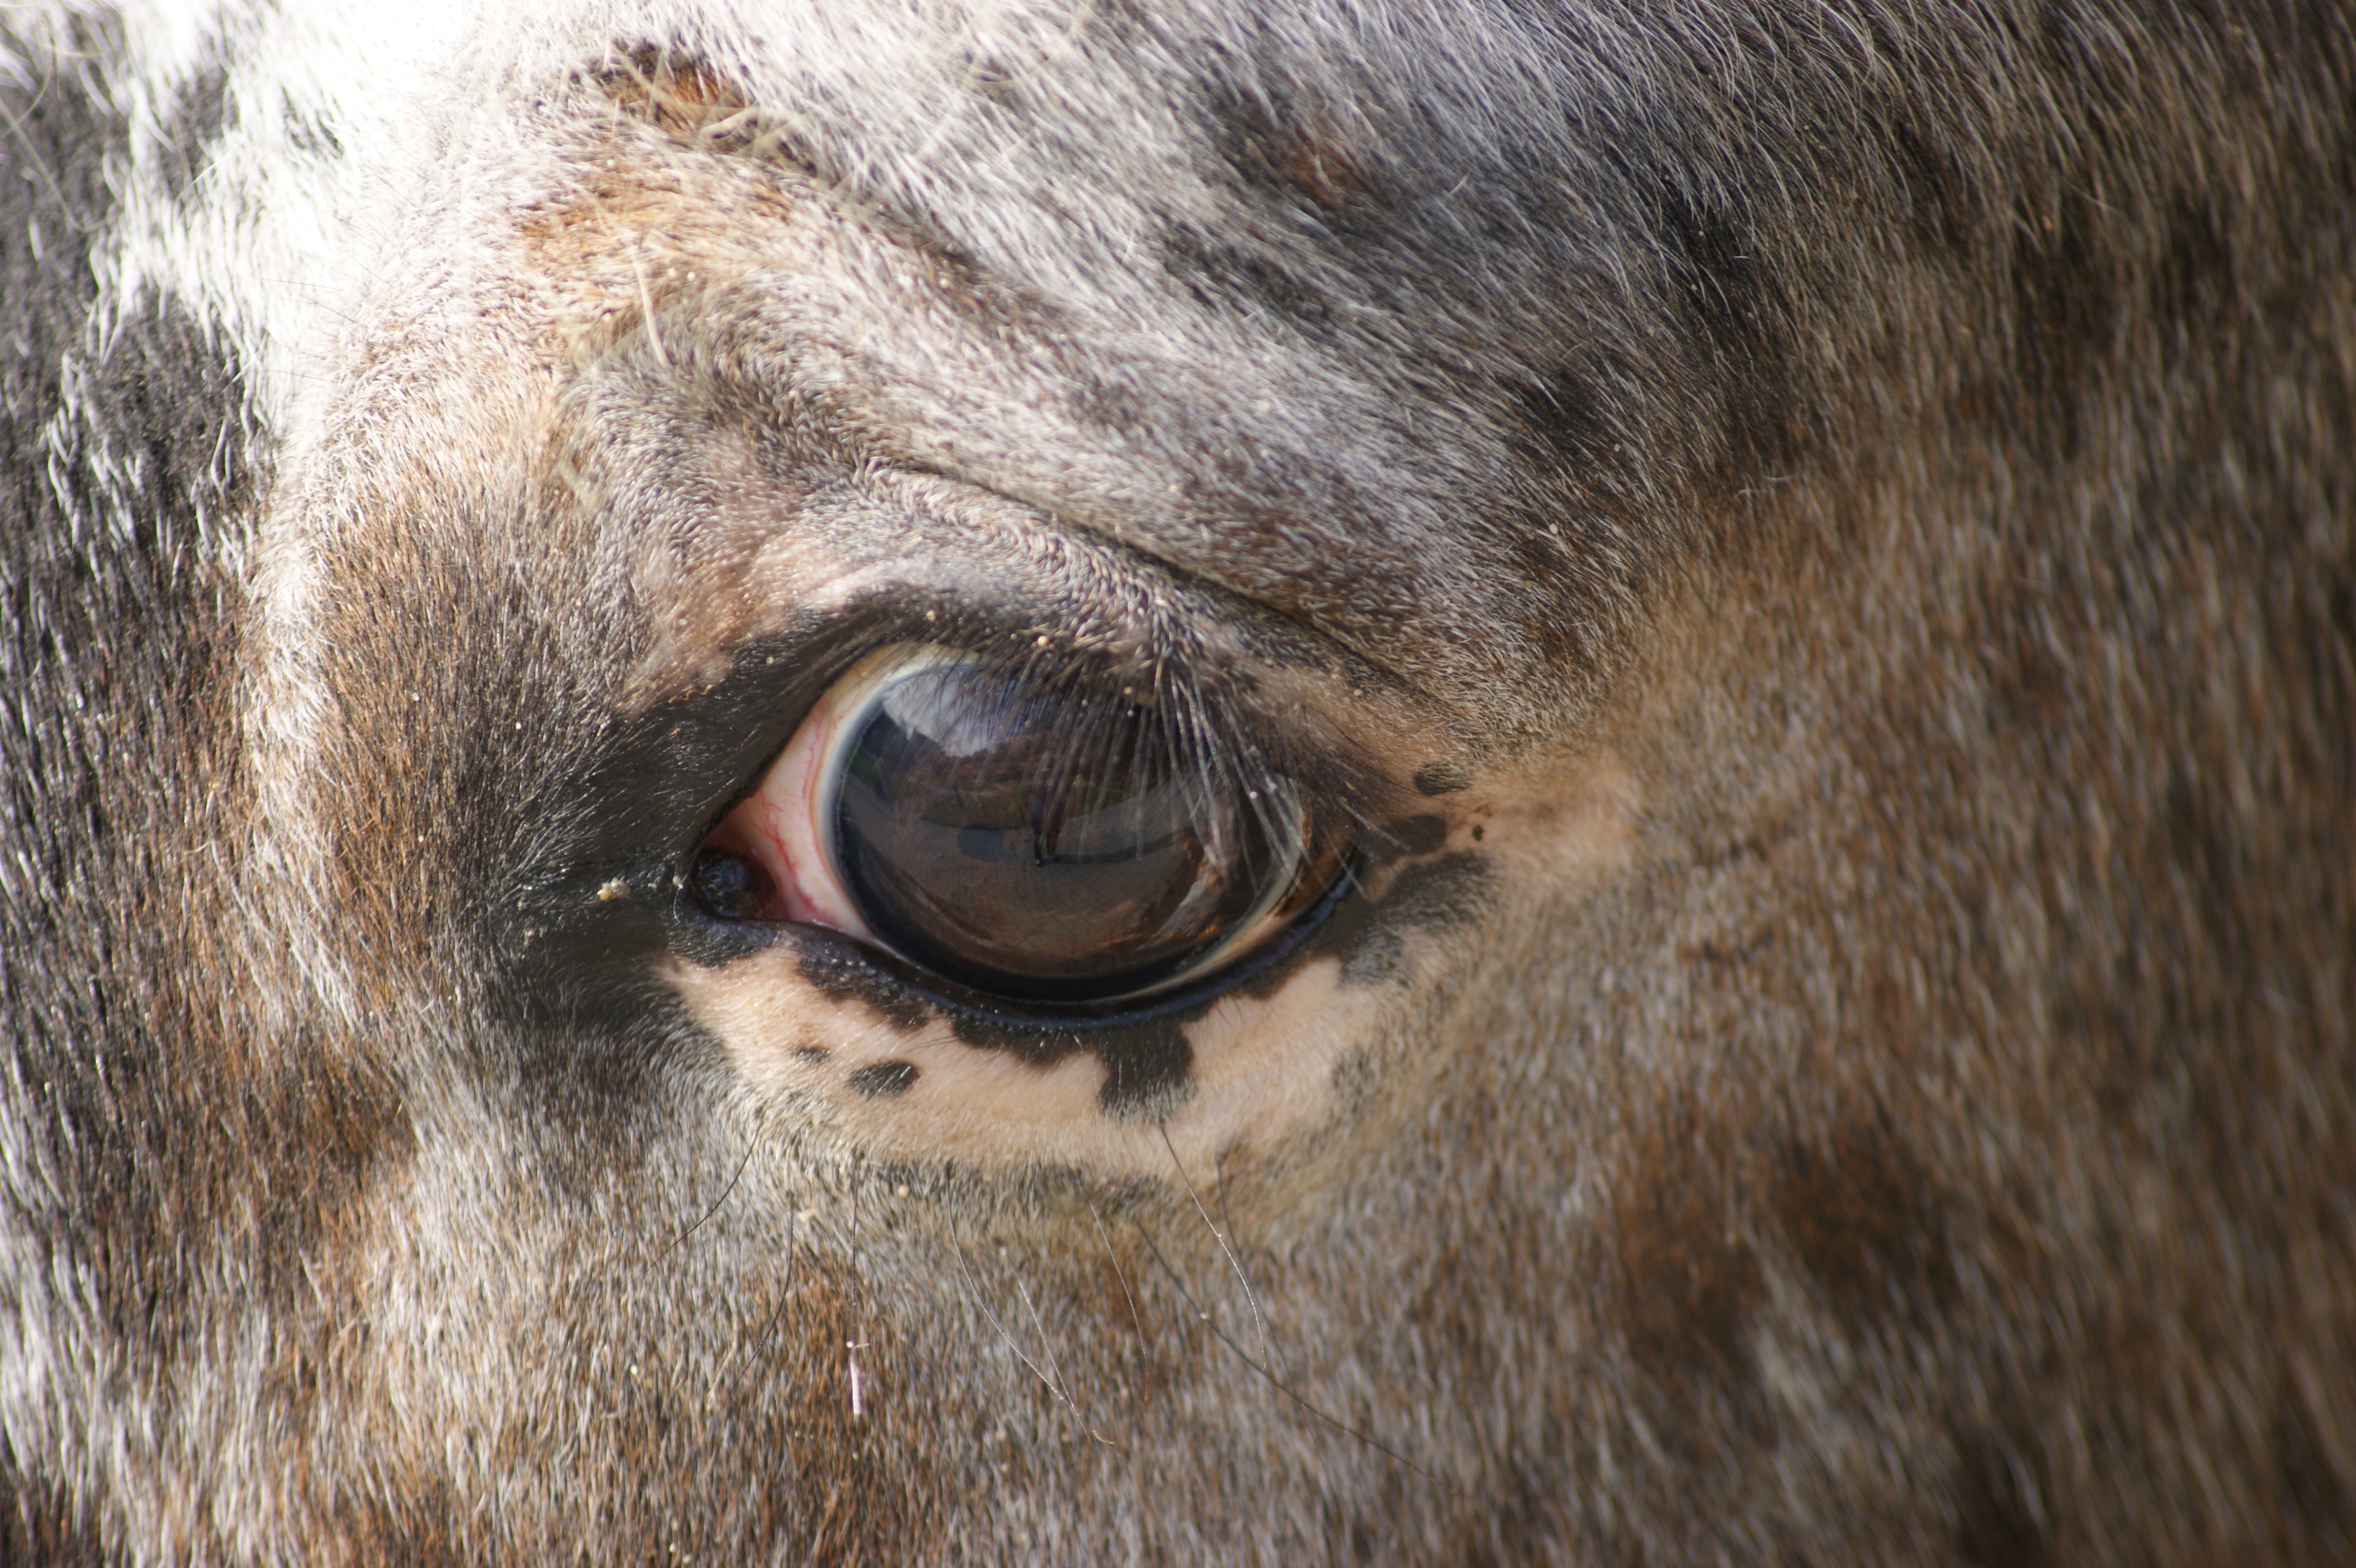
view, wildlife, horse, mammal, mane, fauna, close up, human body, donkey, nose, snout, eye, head, organ, horse like mammal